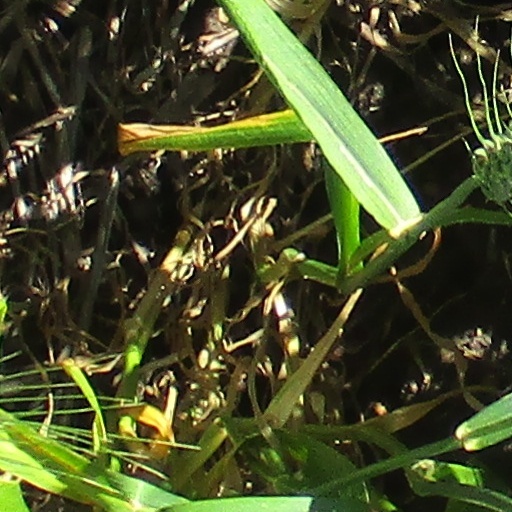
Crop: wheat